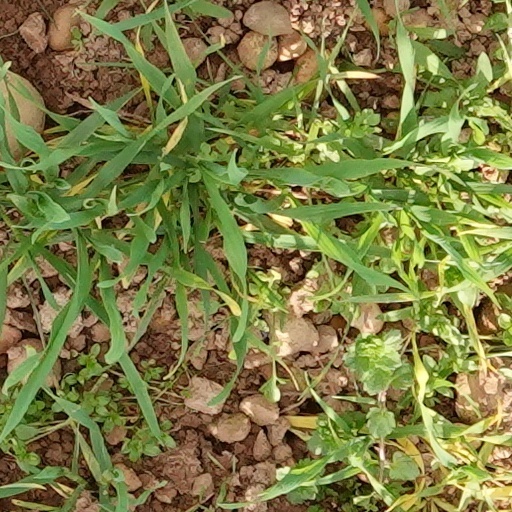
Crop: wheat